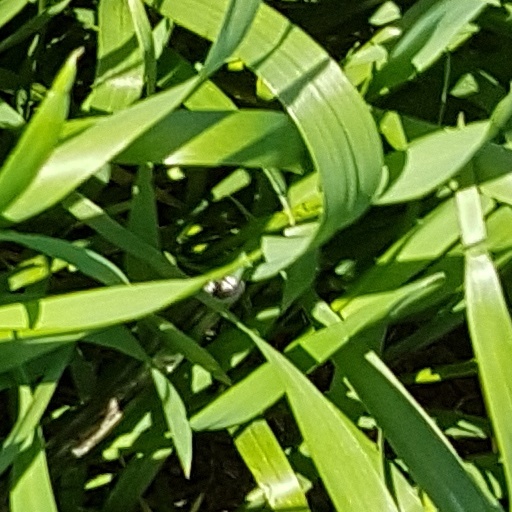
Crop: wheat